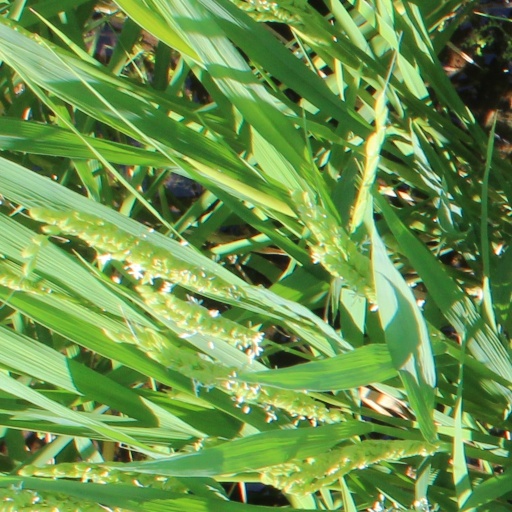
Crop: rice